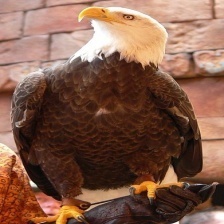
Species: BALD EAGLE
Scientific name: HALIAEETUS LEUCOCEPHALUS